Emily Carr

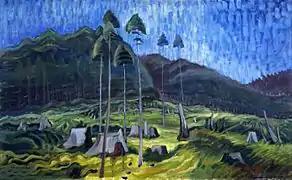
"Odds and Ends", 1939

Carr continued to travel throughout the late 1920s and 1930s away from Victoria. One of her last trips north was in the summer of 1928, when she visited the Nass and Skeena rivers, as well as Haida Gwaii, formerly known as the Queen Charlotte Islands. She went to Yuquot (also known as Friendly Cove) and the northeast coast of Vancouver Island in 1930, and then to Lillooet in 1933. In the same year she bought a caravan she nicknamed the "Elephant" and had it towed to places she wanted to paint, going to nearby locations such as Goldstream Flats, the Esquimalt Lagoon and elsewhere.